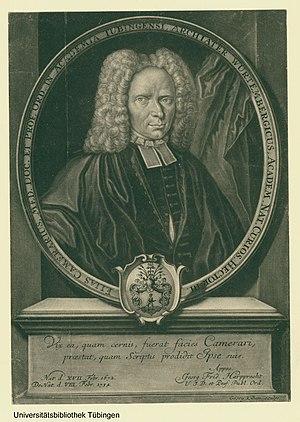
Elias Rudolph Camerarius, fils, est un médecin et chimiste wurtembergeois, médecin du duc de Wurtemberg.